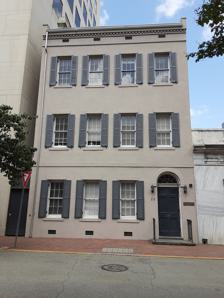
Building: Ann Hamilton House
Country: United States of America
Year built: 1824
Historic house in Savannah, Georgia Ann Hamilton House The building in 2021 General information Location Savannah , Georgia , U.S. Address 24–26 East Bryan Street Coordinates 32°04′49″N 81°05′27″W / 32.08016242°N 81.0908043°W / 32.08016242; -81.0908043 Completed 1824 (201 years ago) ( 1824 ) Technical details Floor count 3 The Ann Hamilton House is a historic home in Savannah, Georgia , United States. It is located at 24–26 East Bryan Street in the northeastern tything block of Johnson Square , the city's oldest square. Completed in 1824, it is now the oldest extant building on the square. It is part of the Savannah Historic District . The home was built by Amos Scudder for Ann Hamilton. See also Buildings in Savannah Historic District References